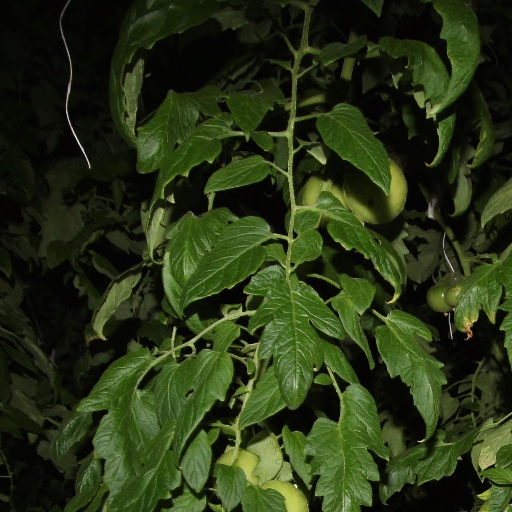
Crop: tomato